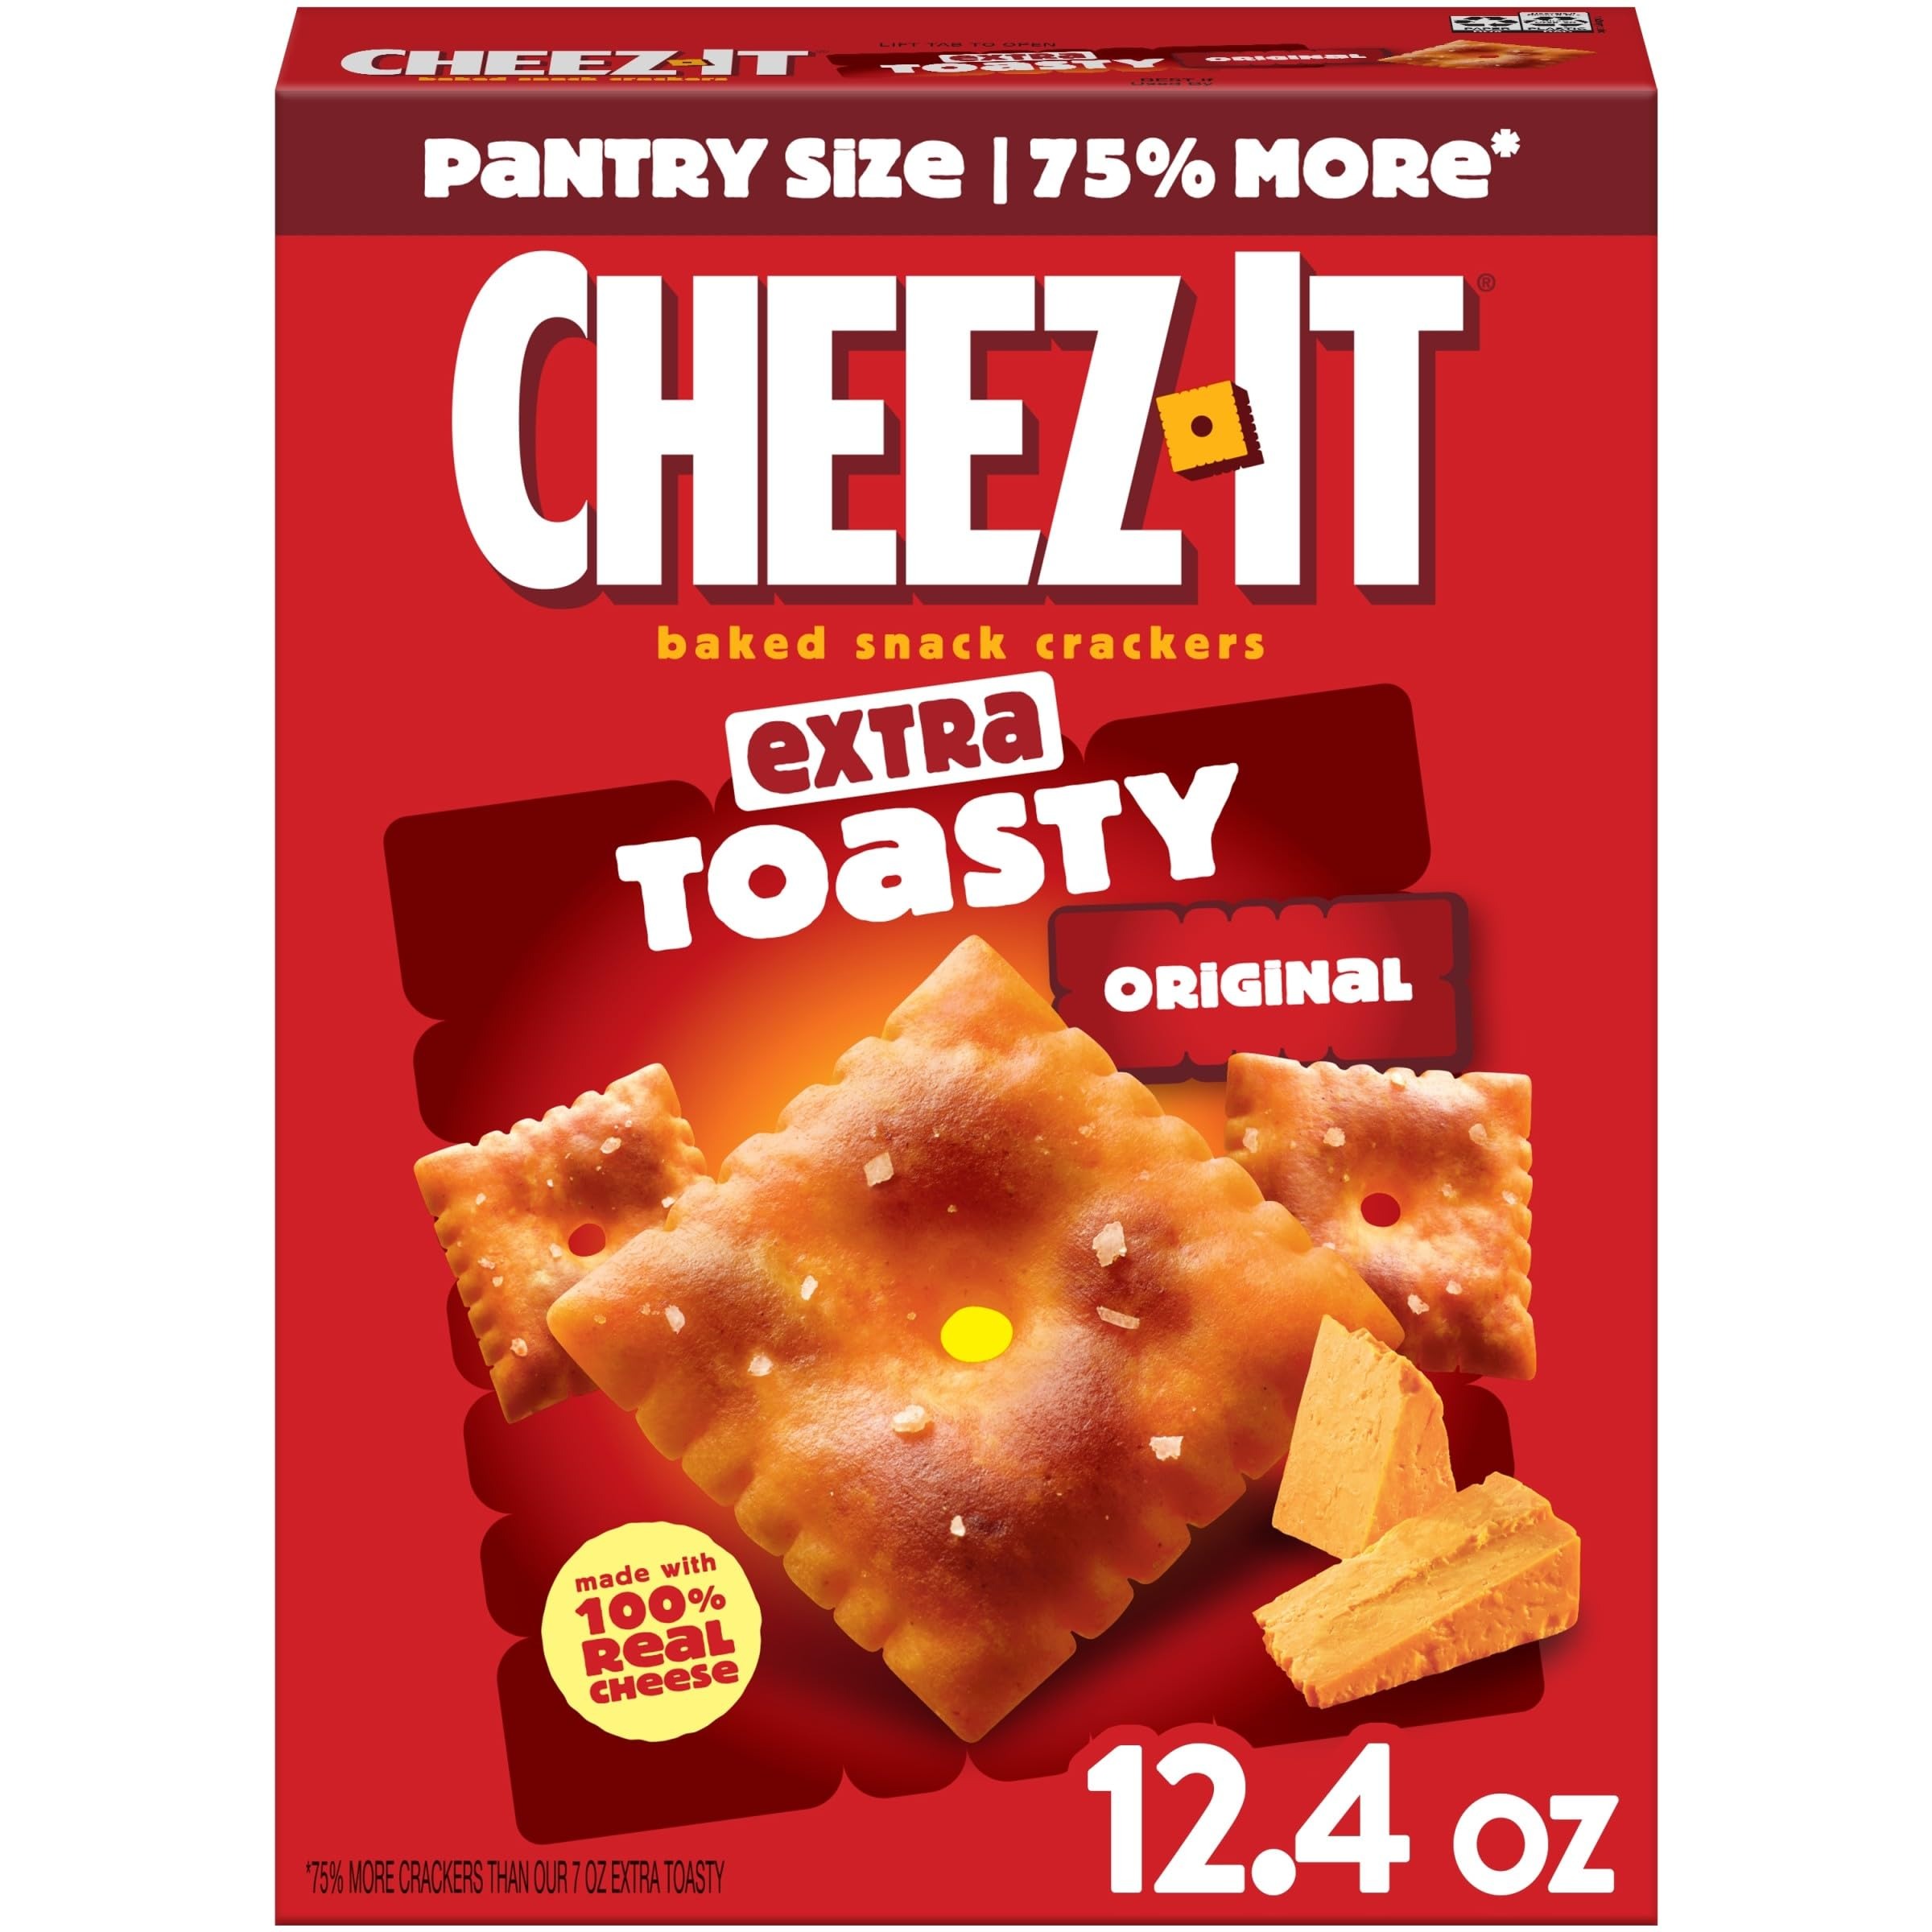
Item Name: Sunshine Bakeries, Cheez-It, Extra Toasty, Cheese Crackers, 12.4 Ounce Box (Pack of 3)
Bullet Point 1: Sunshine Bakeries
Bullet Point 2: Cheez-It
Bullet Point 3: Extra Toasty, Cheese Crackers
Bullet Point 4: 12.4 oz Box
Bullet Point 5: Pack of 3
Product Description: Sunshine Bakeries, Cheez-It, Extra Toasty, Cheese Crackers, 12.4 Ounce Box (Pack of 3)
Value: 37.2
Unit: Ounce

Price: 3.99